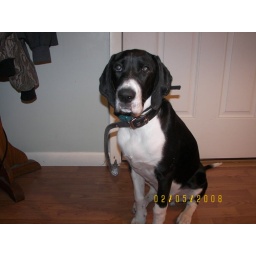
He towers over the other dogs now. Very smart dog though!